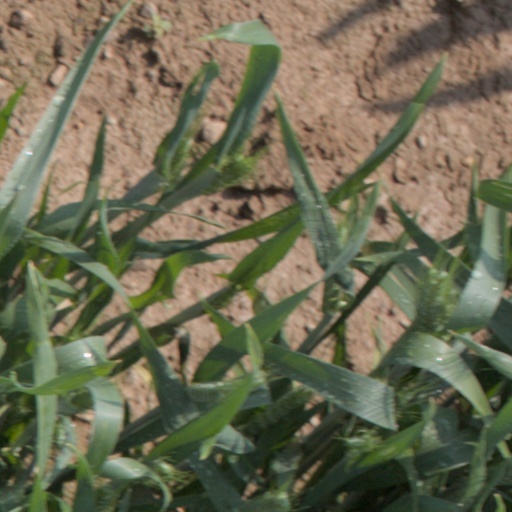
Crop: wheat